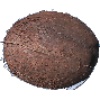
Label: Cocos 1